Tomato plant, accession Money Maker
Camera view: tilt-top (135 deg); turntable rotation: 300 degrees
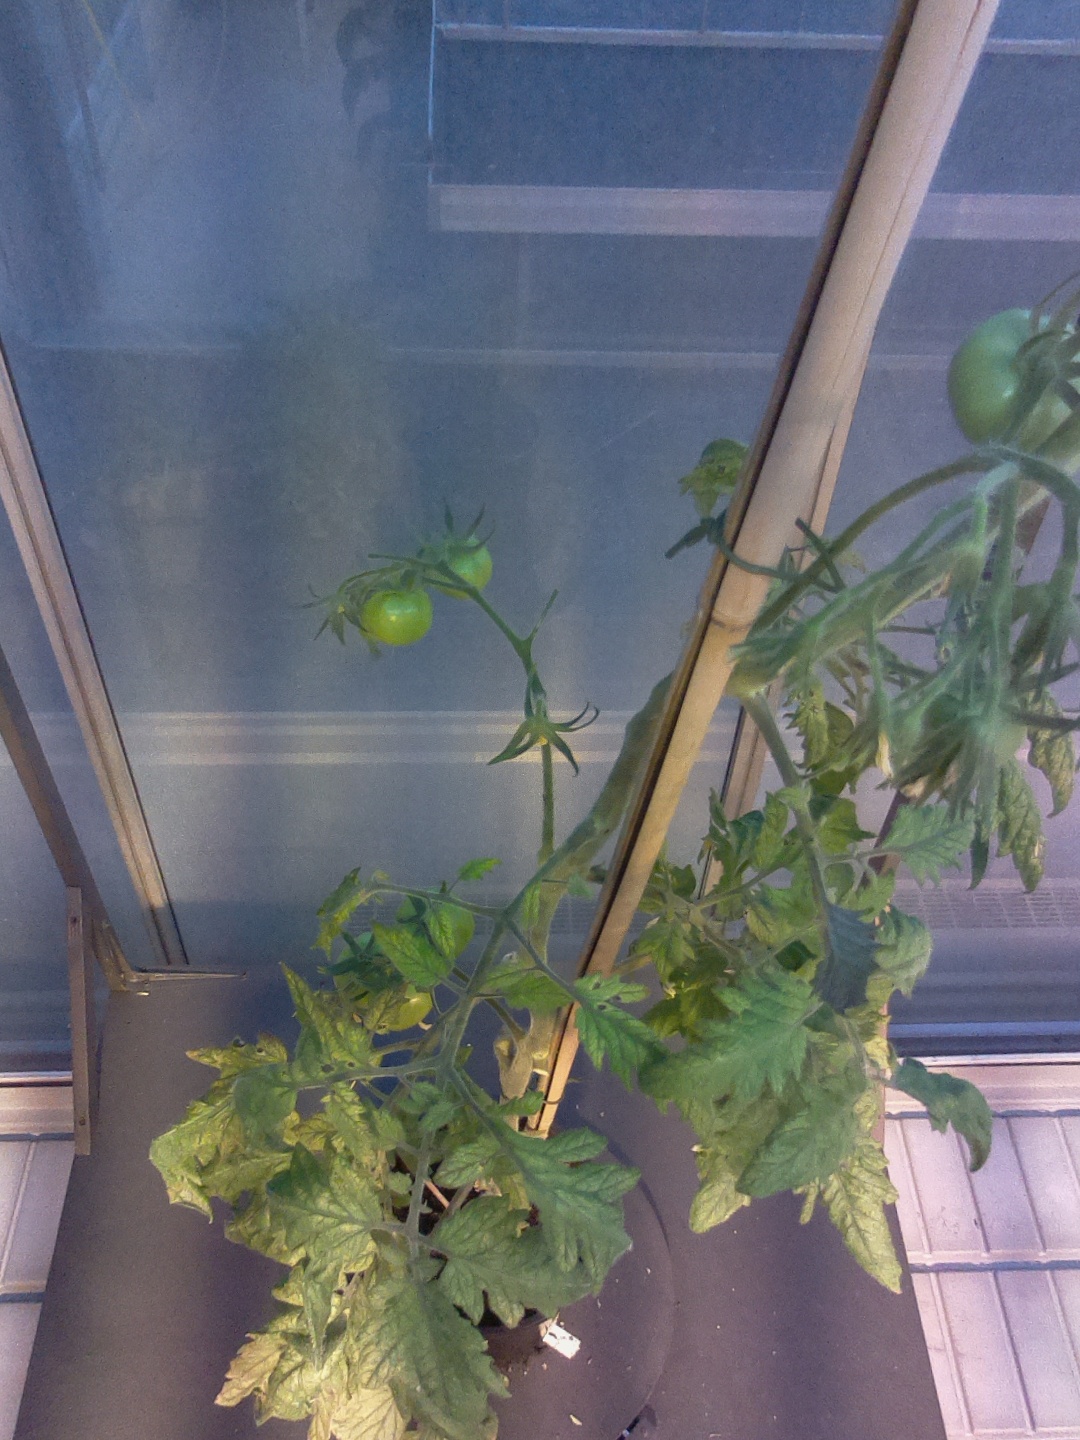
BBCH growth stage 79: 90% -100% of final fruit size